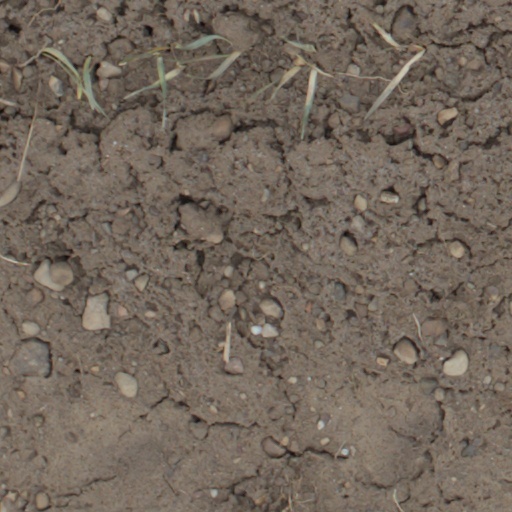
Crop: wheat